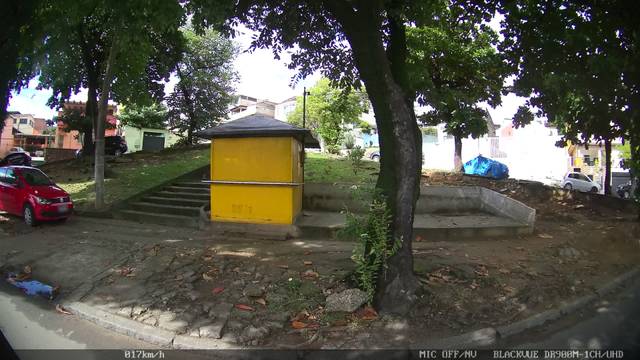
Region: Brazil
Coordinates: -22.811, -43.309